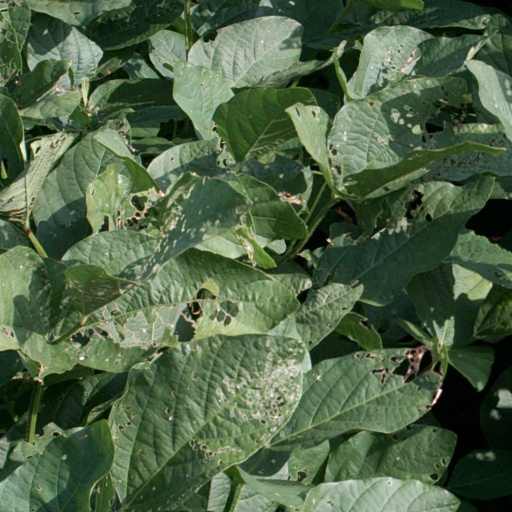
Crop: soybean